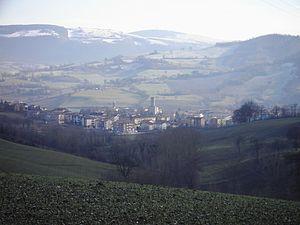
Le Verdicchio di Matelica est un vin blanc italien de la région Marches doté d'une appellation DOC depuis le 21 juillet 1967. Seuls ont droit à la DOC les vins blancs récoltés à l'intérieur de l'aire de production définie par le décret.